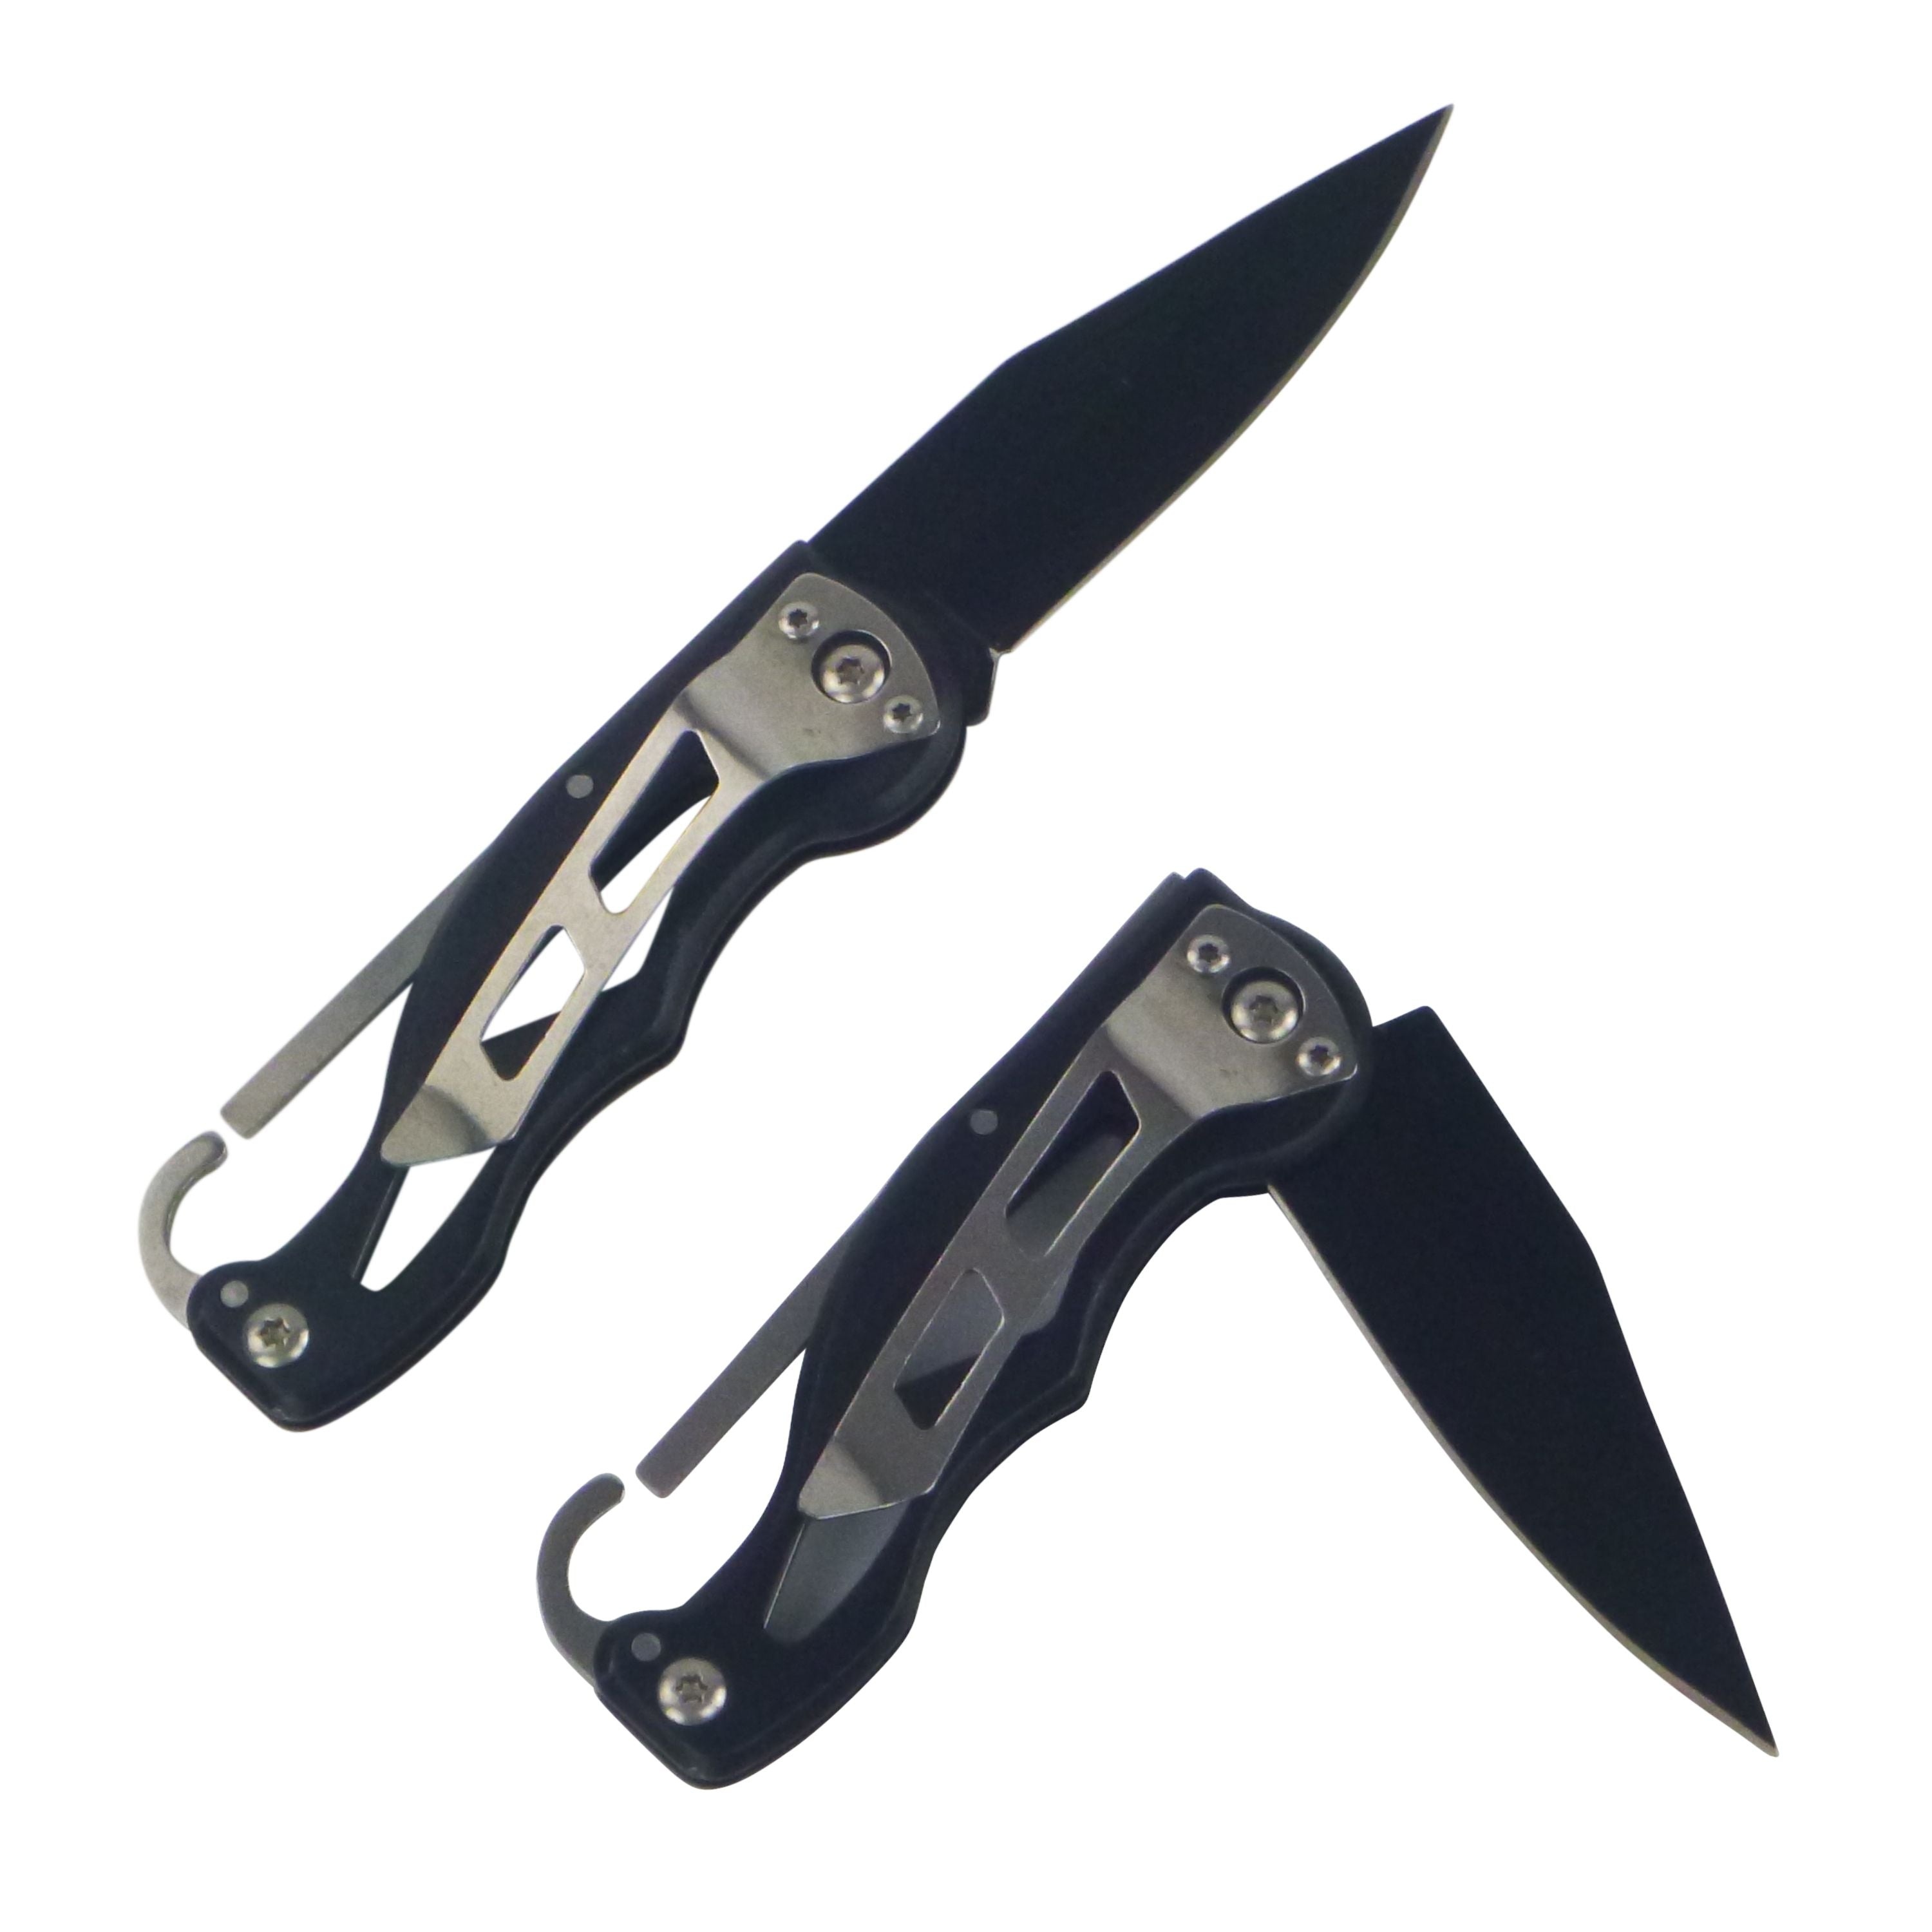
Rig Ezy Light Rigging Knife, Folding, Black
Highlights Summary Lightweight and compact folding rigging knife Ideal for tackle box, camping, hunting, or household use Detailed Features Benefits Stainless steel blade ensures durability and sharpness Aluminium construction provides a lightweight yet sturdy build Blade can be clipped onto a belt for easy carrying Blackened blade with a black and stainless steel metallic grip for a sleek appearance and secure handling Technical Specifications Blade length: 6.2cm Blade width: 2.1cm Material: Stainless steel blade, aluminium body Color: Blackened blade, black and stainless steel grip
Brand: Wato’s outdoor supplies
Category: Sporting Goods > Outdoor Recreation > Fishing > Fishing Hook Removal Tools > Coating Removal Tools